Beylikdüzü Sondurak (Metrobus)

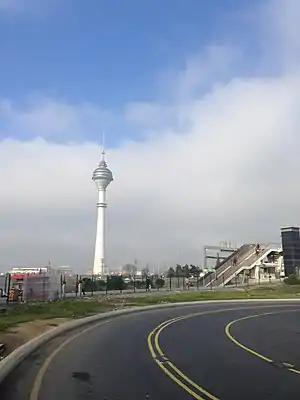
Looking west from the station towards the Endem TV Tower.

Beylikdüzü—Sondurak is the western terminus of the Istanbul Metrobus Bus rapid transit line. It is located along Büyükçekmece Road adjacent to the D.100 state highway. It is the westernmost public transport station in Istanbul.